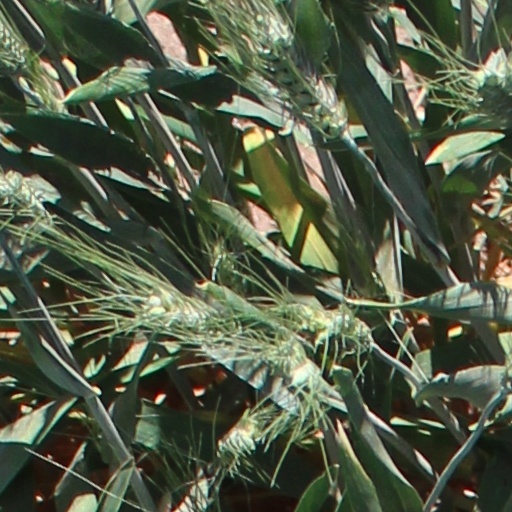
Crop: wheat